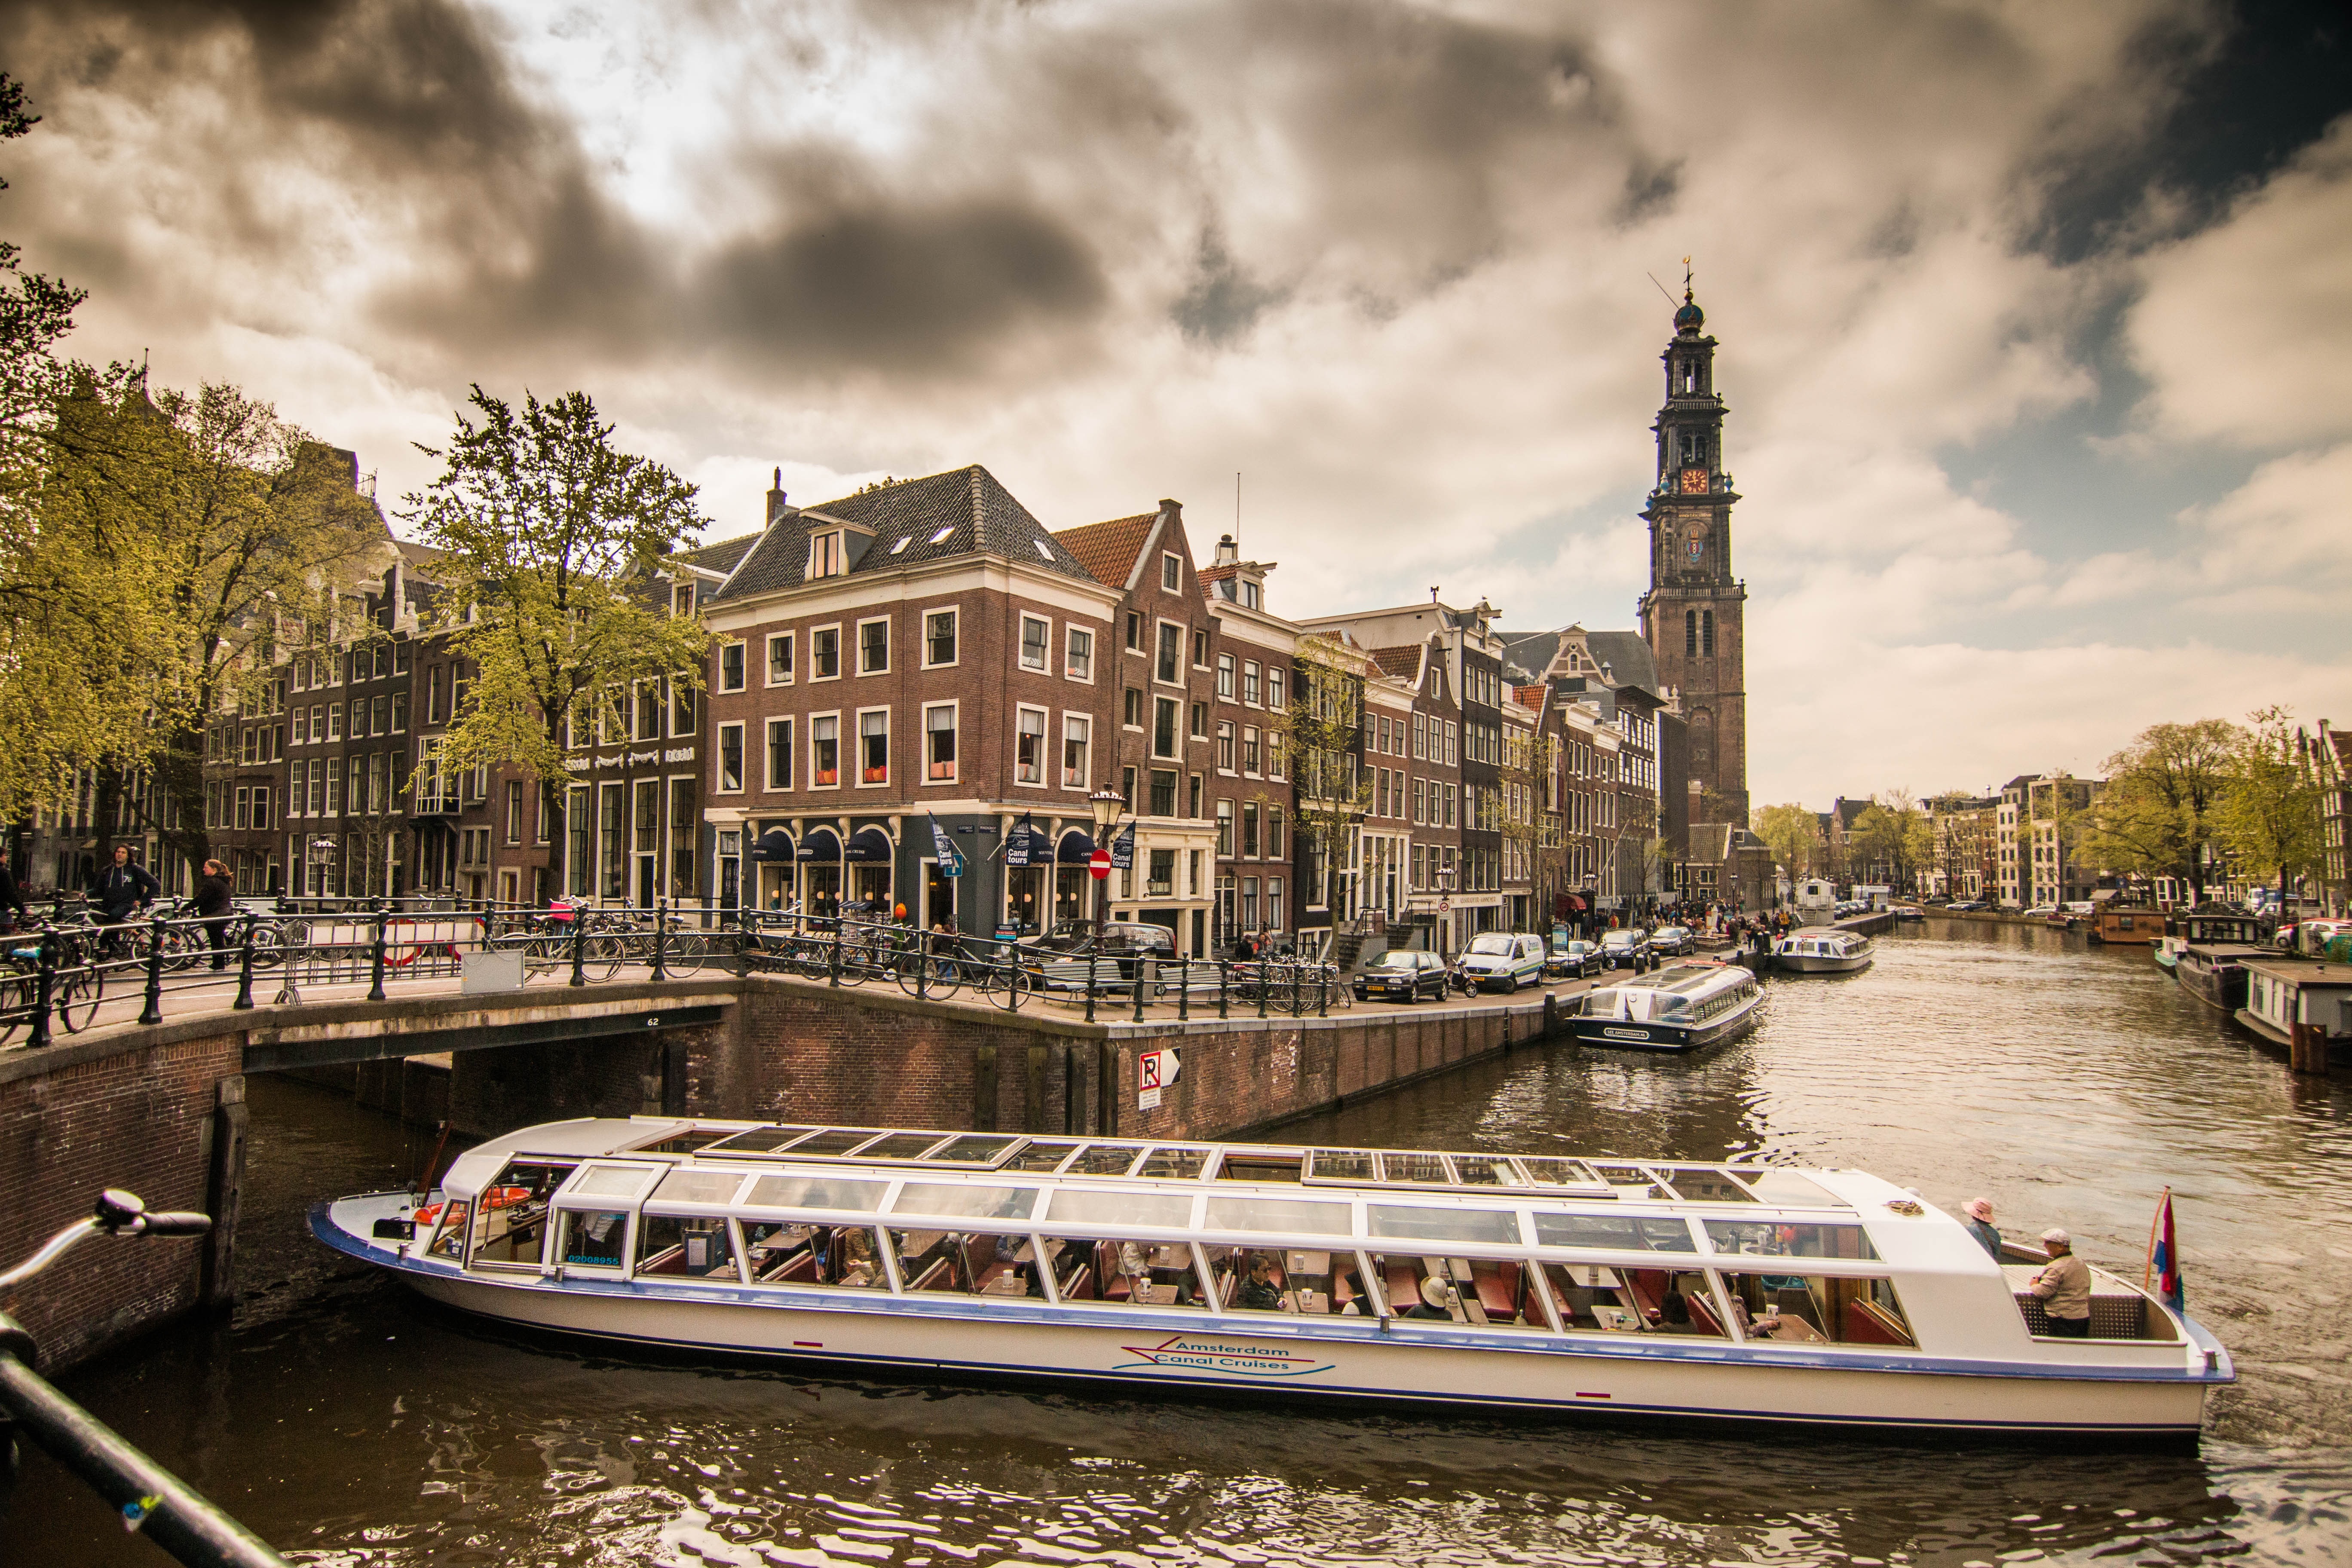
tree, water, outdoor, architecture, sky, boat, street, photography, house, view, building, city, urban, river, canal, cityscape, narrow, travel, transport, europe, feed, green, red, vehicle, landmark, tile, blue, exterior, residential, tourism, waterway, body of water, amsterdam, netherlands, daylight, windows, dutch, beautiful, center, scene, channel, historical, floats, tradition, watercraft, facades, landform